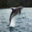
Label: dolphin